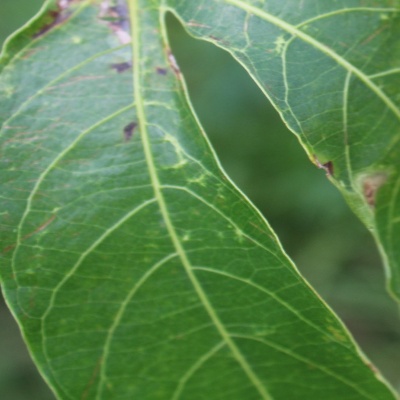
Crop: Cassava
Condition: bacterial blight